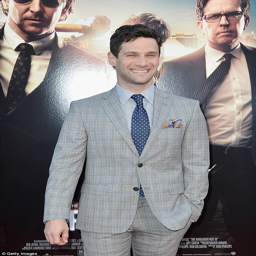
big year : pop artist pictured at the premiere for comedy film on monday